Cephalopod

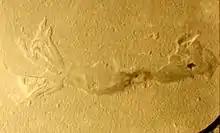
Holotype of "Ostenoteuthis siroi" from family Ostenoteuthidae

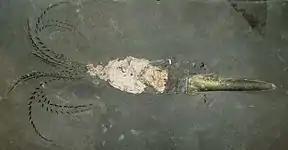
A fossilised belemnite

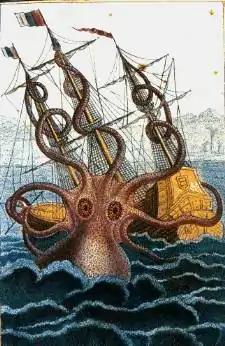
Coloured drawing of a huge octopus rising from the sea and attacking a sailing ship's three masts with its spiraling arms

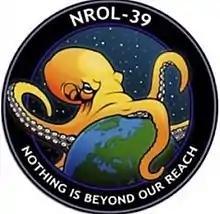
A mission badge of an octopus spanning the world against a starry background, labelled "NROL-39" and "Nothing is beyond our reach"

Another recent system divides all cephalopods into two clades. One includes nautilus and most fossil nautiloids. The other clade (Neocephalopoda or Angusteradulata) is closer to modern coleoids, and includes belemnoids, ammonoids, and many orthocerid families. There are also stem group cephalopods of the traditional Ellesmerocerida that belong to neither clade.